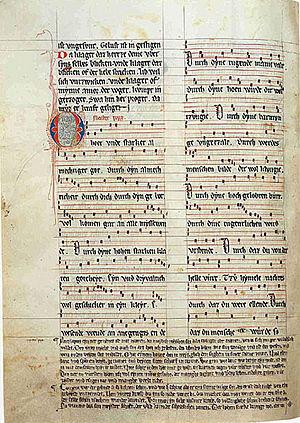
La Jenaer Liederhandschrift est le plus important recueil de poésie lyrique en moyen haut-allemand du centre et du nord de l'Allemagne. Elle a été composée dans le premier tiers du XIVᵉ siècle. Le manuscrit contient les paroles, et aussi la musique de nombreux chants, dans la notation neumatique usuelle à l'époque.